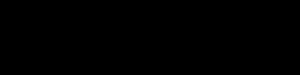
L'orthographe islandaise est la manière dont les mots islandais sont épelés ainsi que la correspondance entre leur écriture et leur prononciation.